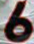
Number: 6